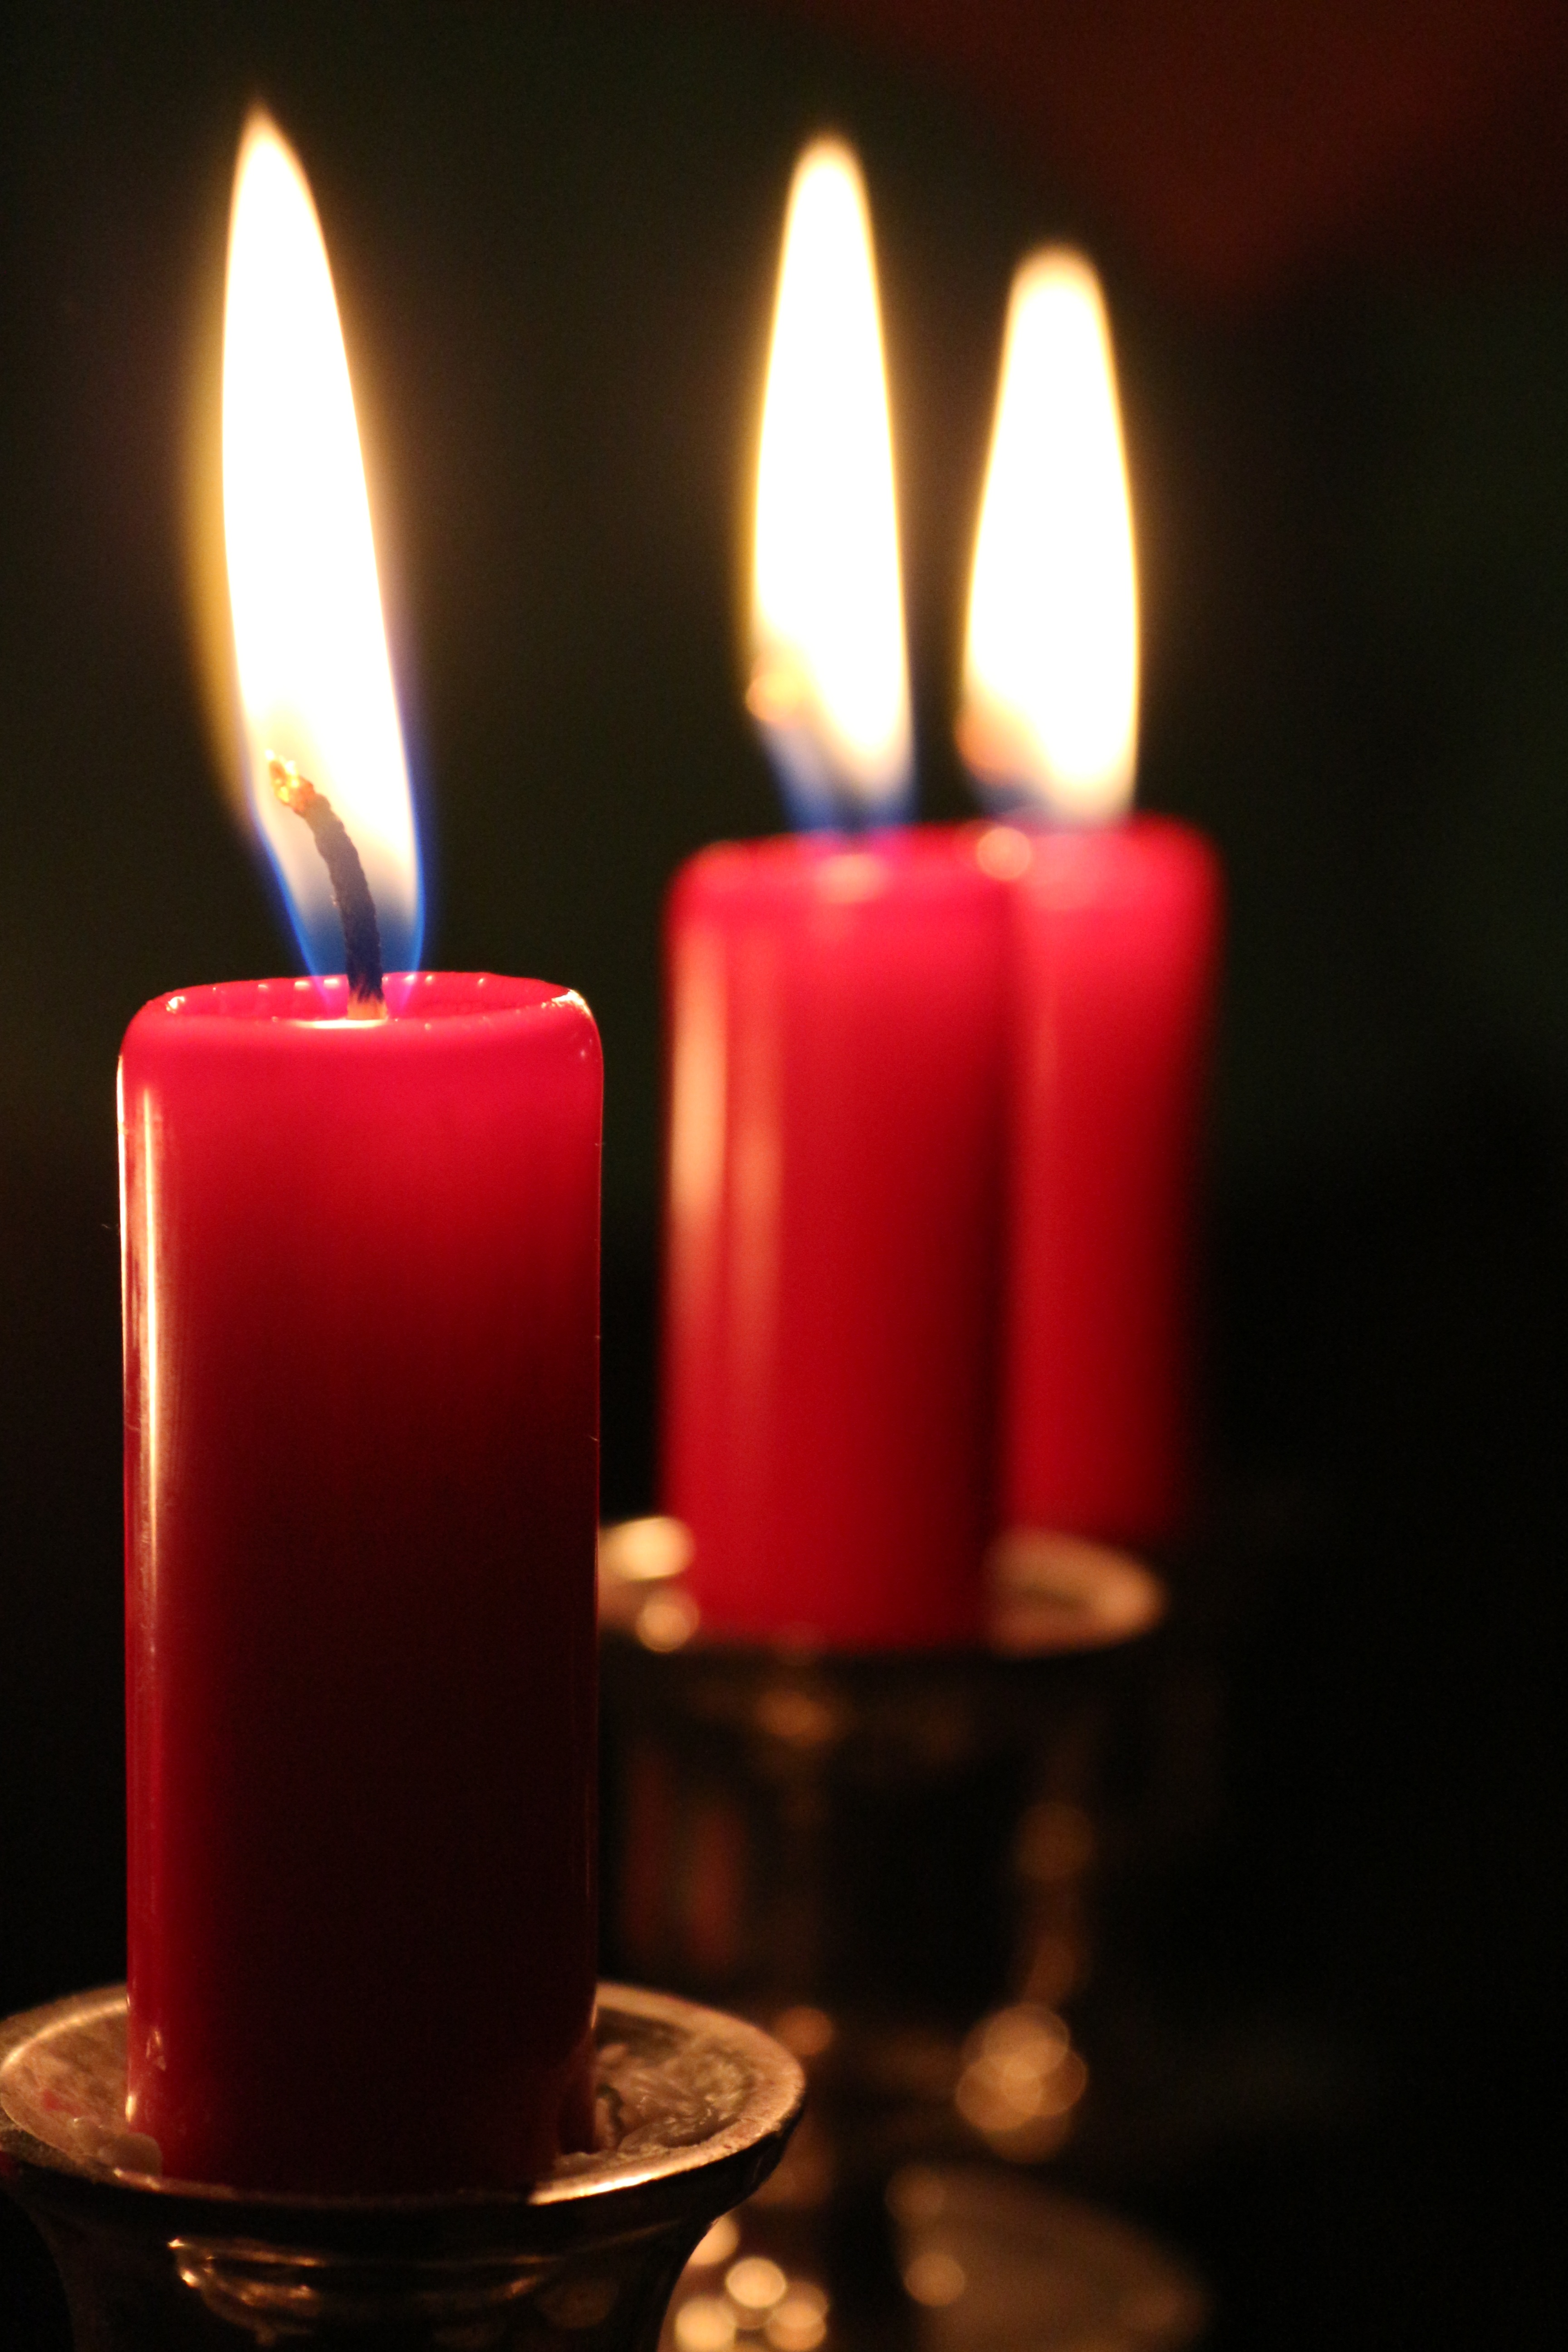
light, atmosphere, dark, red, flame, fire, romantic, cozy, darkness, candle, lighting, decor, burn, candles, bill, wick, mood, candlelight, wax candle, wax, christmas spirit, flameless candle